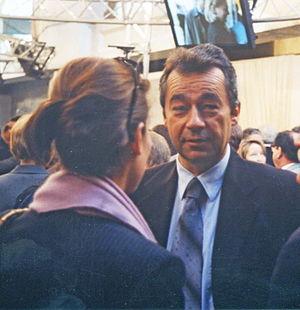
Le dirigeant de télévision, de club de football, producteur TV et journaliste Michel Denisot en 1999
Michel Denisot, né le 16 avril 1945 à Buzançais, est un journaliste, animateur, réalisateur et producteur de télévision français.